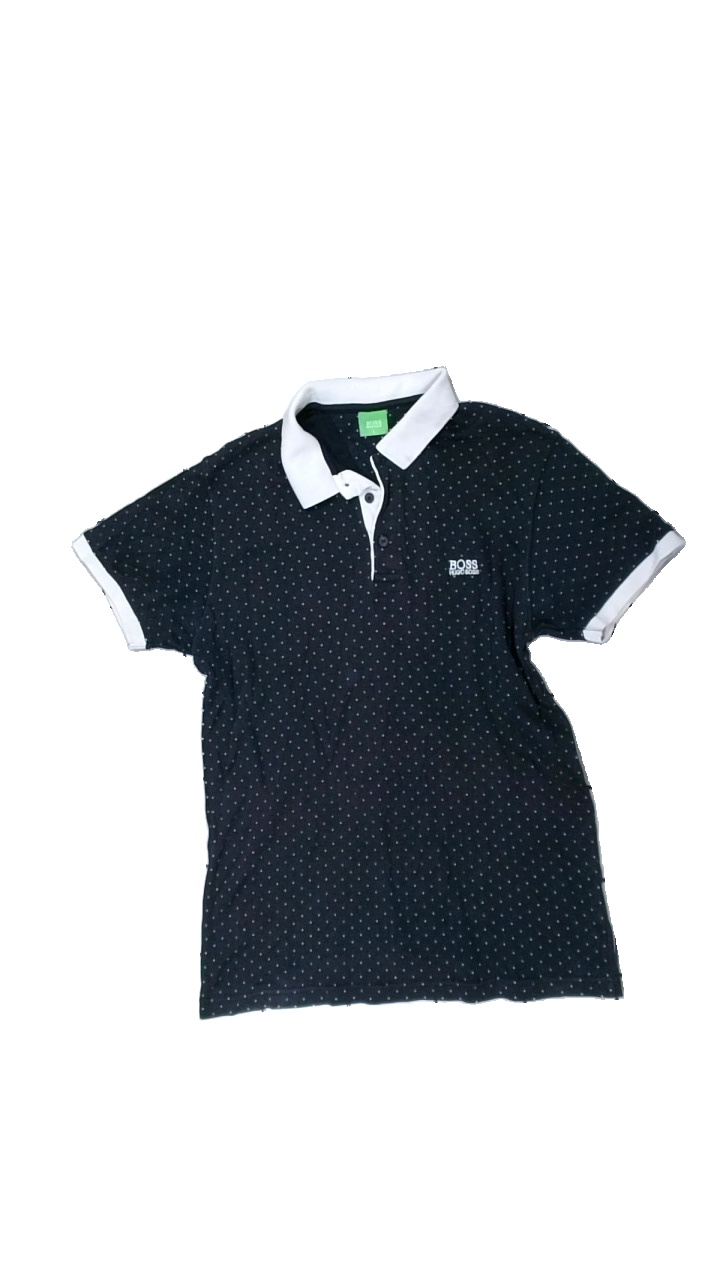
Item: Shirt (Unisex)
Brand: Boss, Hugo Boss
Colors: Blue, White
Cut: Regular
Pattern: Dots
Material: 100% cotton
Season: All
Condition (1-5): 3
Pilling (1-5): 3
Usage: Reuse
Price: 50-100